Indiana Loves (1974–1978)

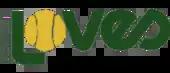
Detroit Loves logo used in 1974.

The Loves were founded by Seymour Brode and Marshall Greenspan as a charter franchise of WTT in 1973, and played their home matches at Cobo Arena in downtown Detroit, starting with the league's inaugural season in 1974. The team was led by Rosie Casals, one of the top American female players at the time, and Kerry Harris and Allan Stone, who teamed up to lead WTT in game-winning percentage in mixed doubles. Other players on the inaugural Loves team were Phil Dent, Mary-Ann Beattie and Lenny Simpson.